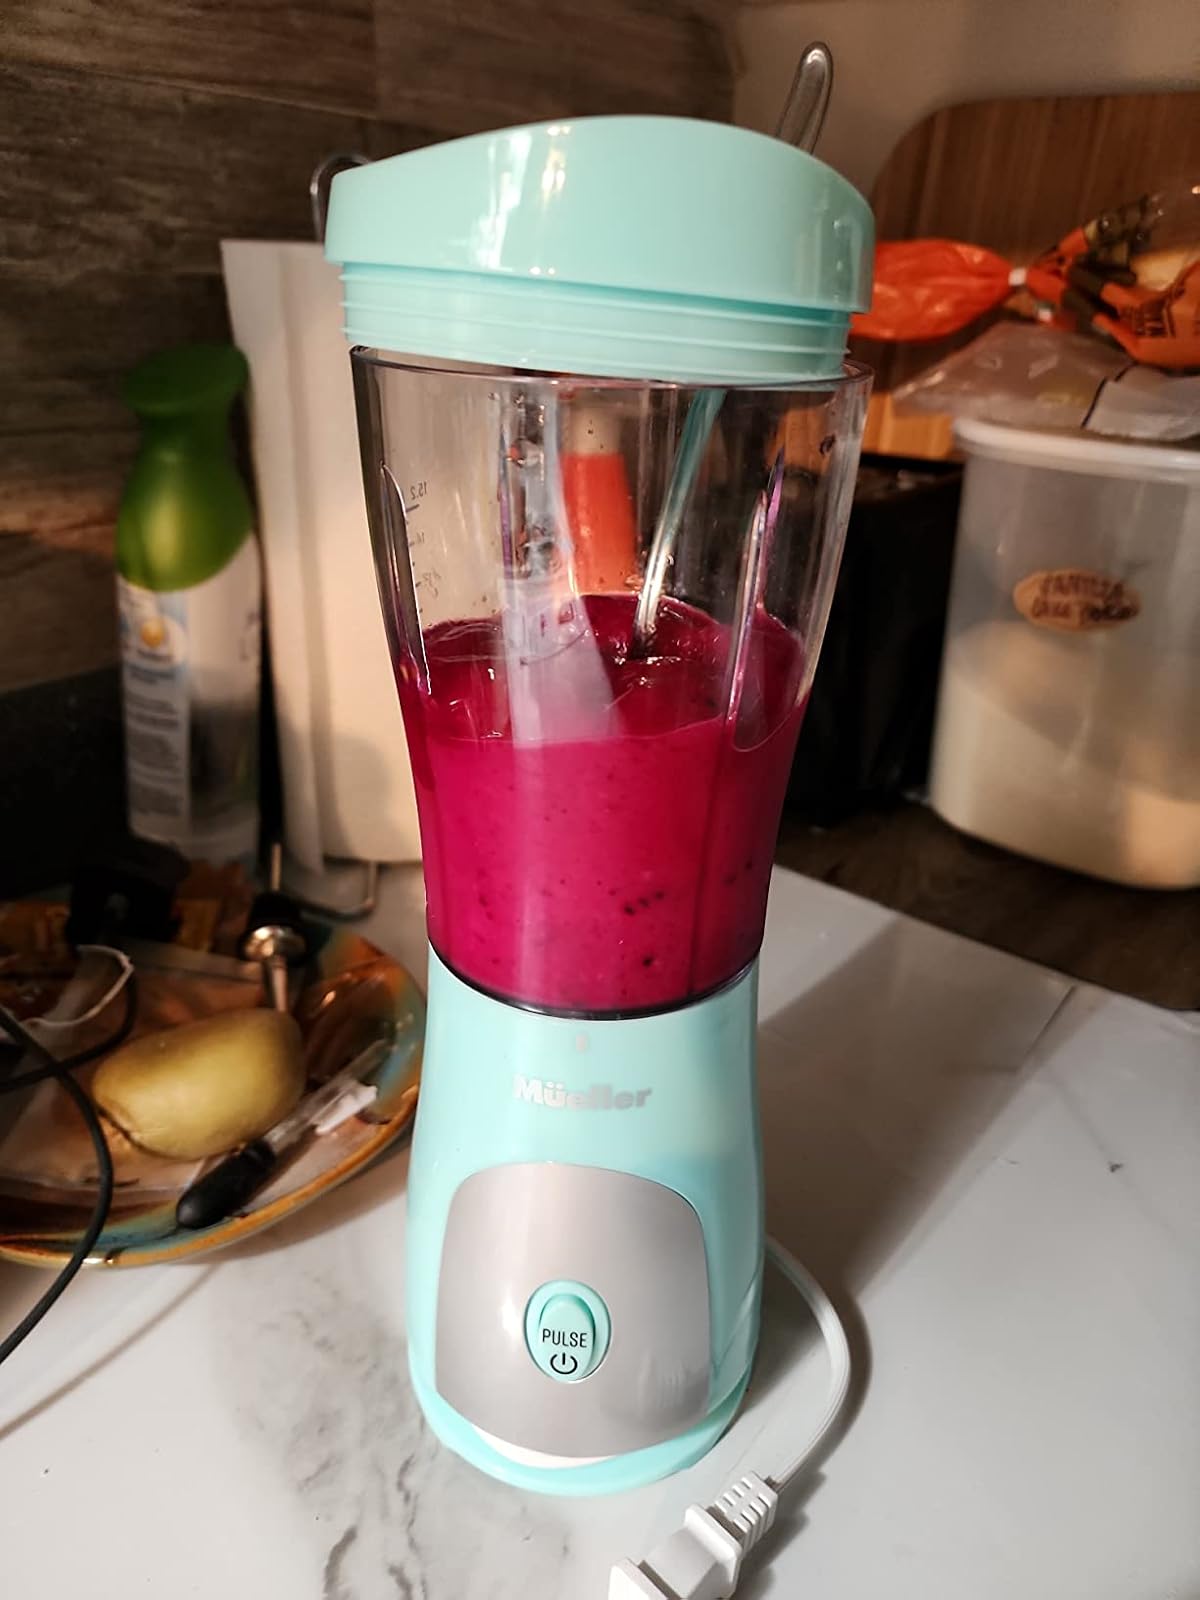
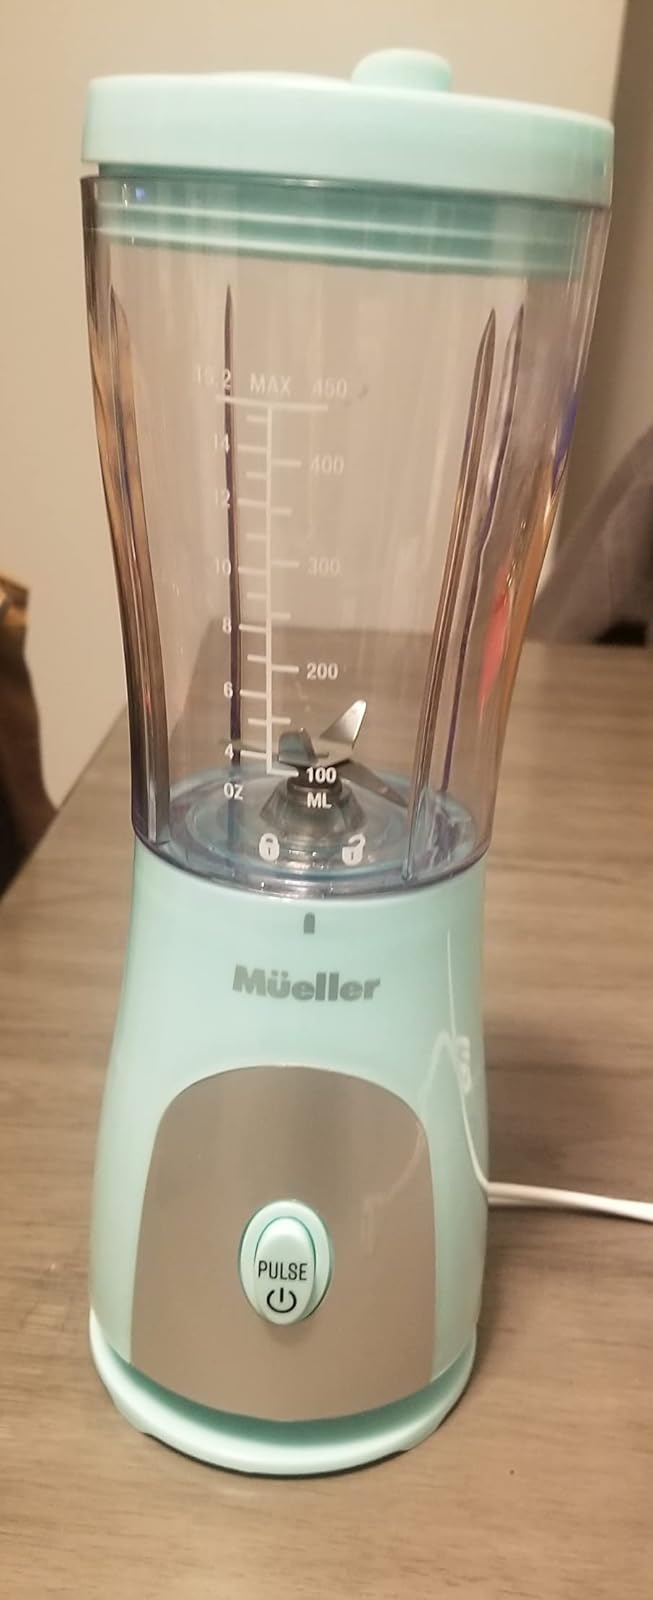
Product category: items_blender
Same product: yes